Bowers Gifford

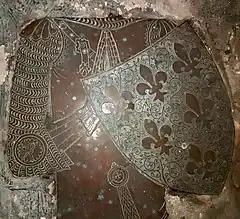
Monumental brass plaque in honour of Sir John Giffard, located with St Margaret's Church

The most historic surviving building is the fourteenth-century Church of St Margaret, which has been Grade II* listed since 1955. The church contains a monumental brass of Sir John Giffard, only one of three such brasses of Edward III's knights known to exist. Sir John Giffard had served Edward III in his campaign in France at the Battle of Crécy in 1346 and the Siege of Calais in 1347, only to die on the 12 March 1348. The Brass was removed when the church was rebuilt in the 19th century, saved by a churchwarden who used it to repair his shelf at home. He later passed it to a resident of Billericay, who returned it back to the church after its rebuilding and it was placed back on the North side.